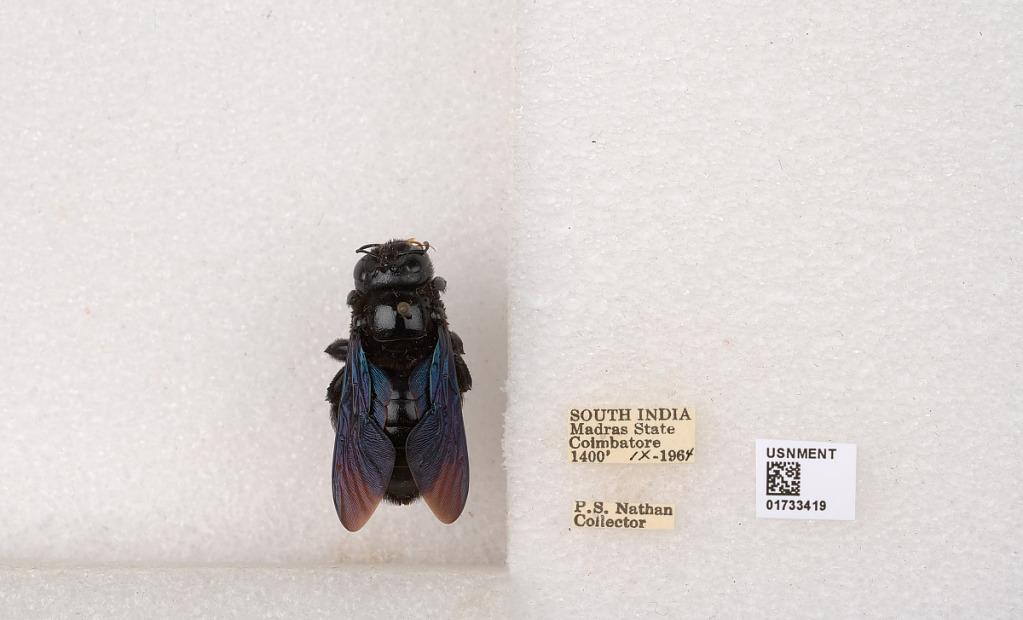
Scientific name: Xylocopa (Ctenoxylocopa) fenestrata (Fabricius)
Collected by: P. Nathan
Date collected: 1964-9-1
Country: India
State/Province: Tamil Nadu
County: Coimbatore
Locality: Coimbatore